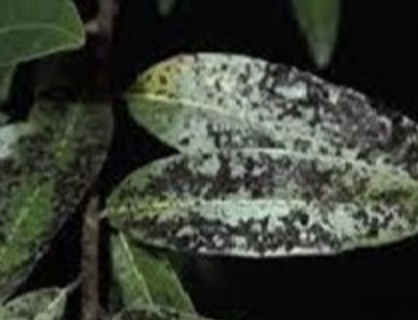
Label: sooty_mold